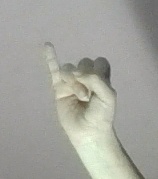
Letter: meem